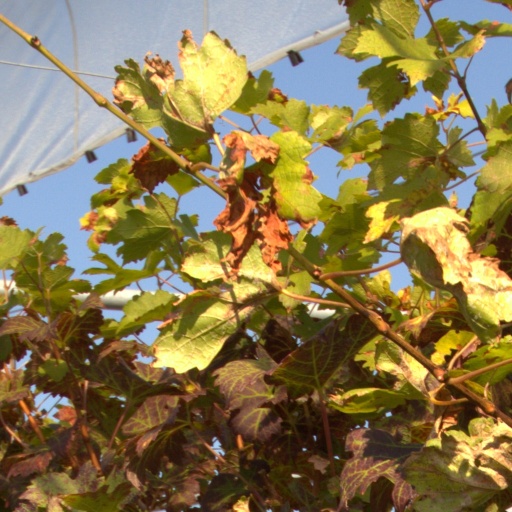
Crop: grape